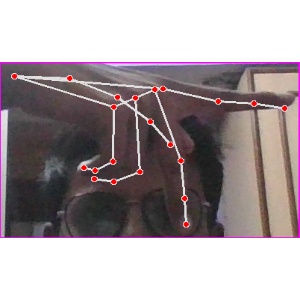
अक्षर: प